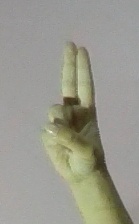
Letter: taa